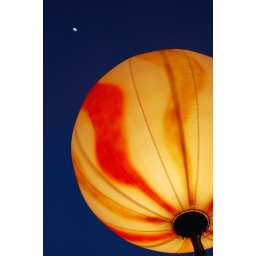
A street lamp on the Esplanade, and the moon in the background.